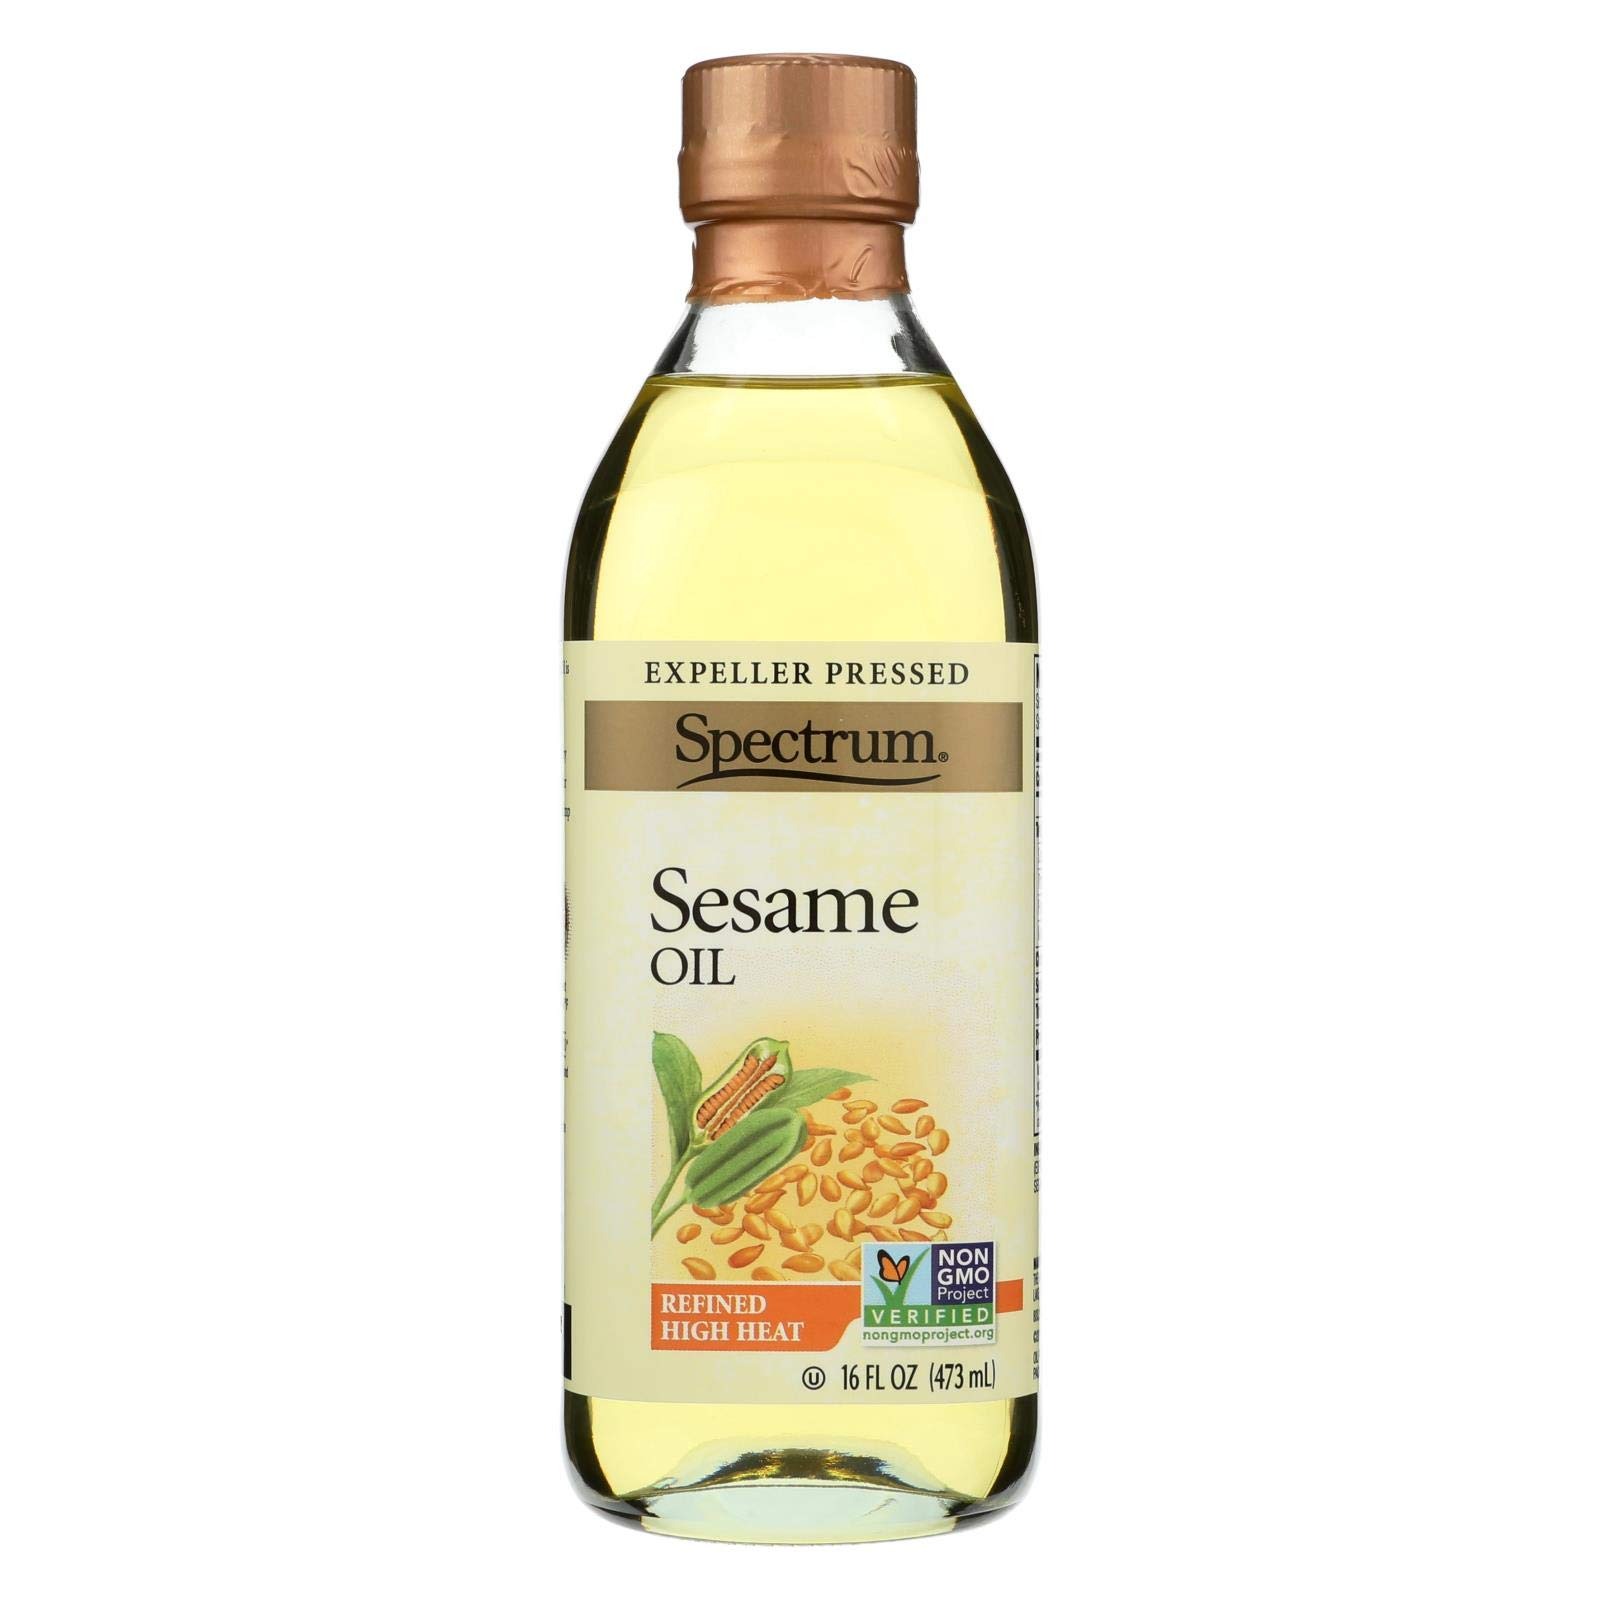
Item Name: Sesame Oil-Unrefined Spectrum Essentials 16 fl oz Oil3
Value: 16.0
Unit: Fl Oz

Price: 9.99